Cadore

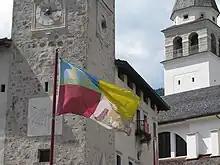
Palace and flag of Magnifica Comunità Cadorina

Originally populated by people who spoke Proto-Italic, Euganei and then by the Celtic Gauls, the area now known as Cadore was later conquered by the Romans during the second century BC and became part of the Regio X "Venetia et Histria".